Lord's Resistance Army insurgency

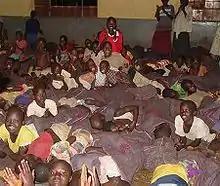
A room of child "night commuters"

On 12 April 2015, a total of 8 FARDC soldiers went missing in action, following a LRA ambush outside the Mangbangu village, DRC. An unidentified corpse was found in the area, a day after the incident.